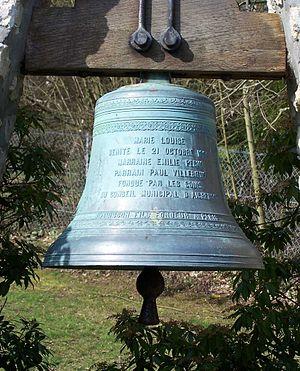
Cloche reliquat de l'église d'Aigremont (Yvelines, France)
Aigremont est une commune française située dans le département des Yvelines en région Île-de-France situé à 3km à l'ouest de Saint-Germain-en-Laye et 25km environ à l'ouest de Paris. Aigremont est limitrophe de Chambourcy à l'est.